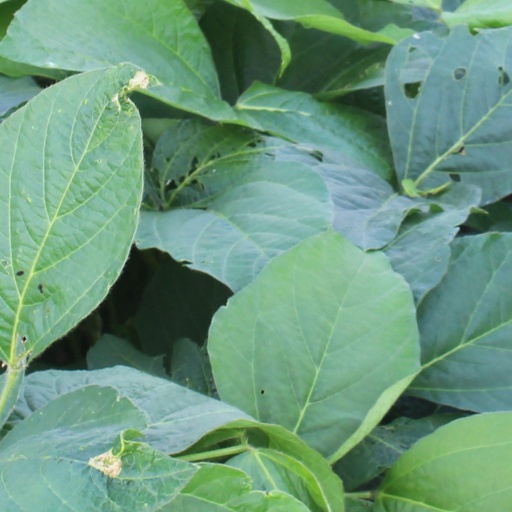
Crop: soybean